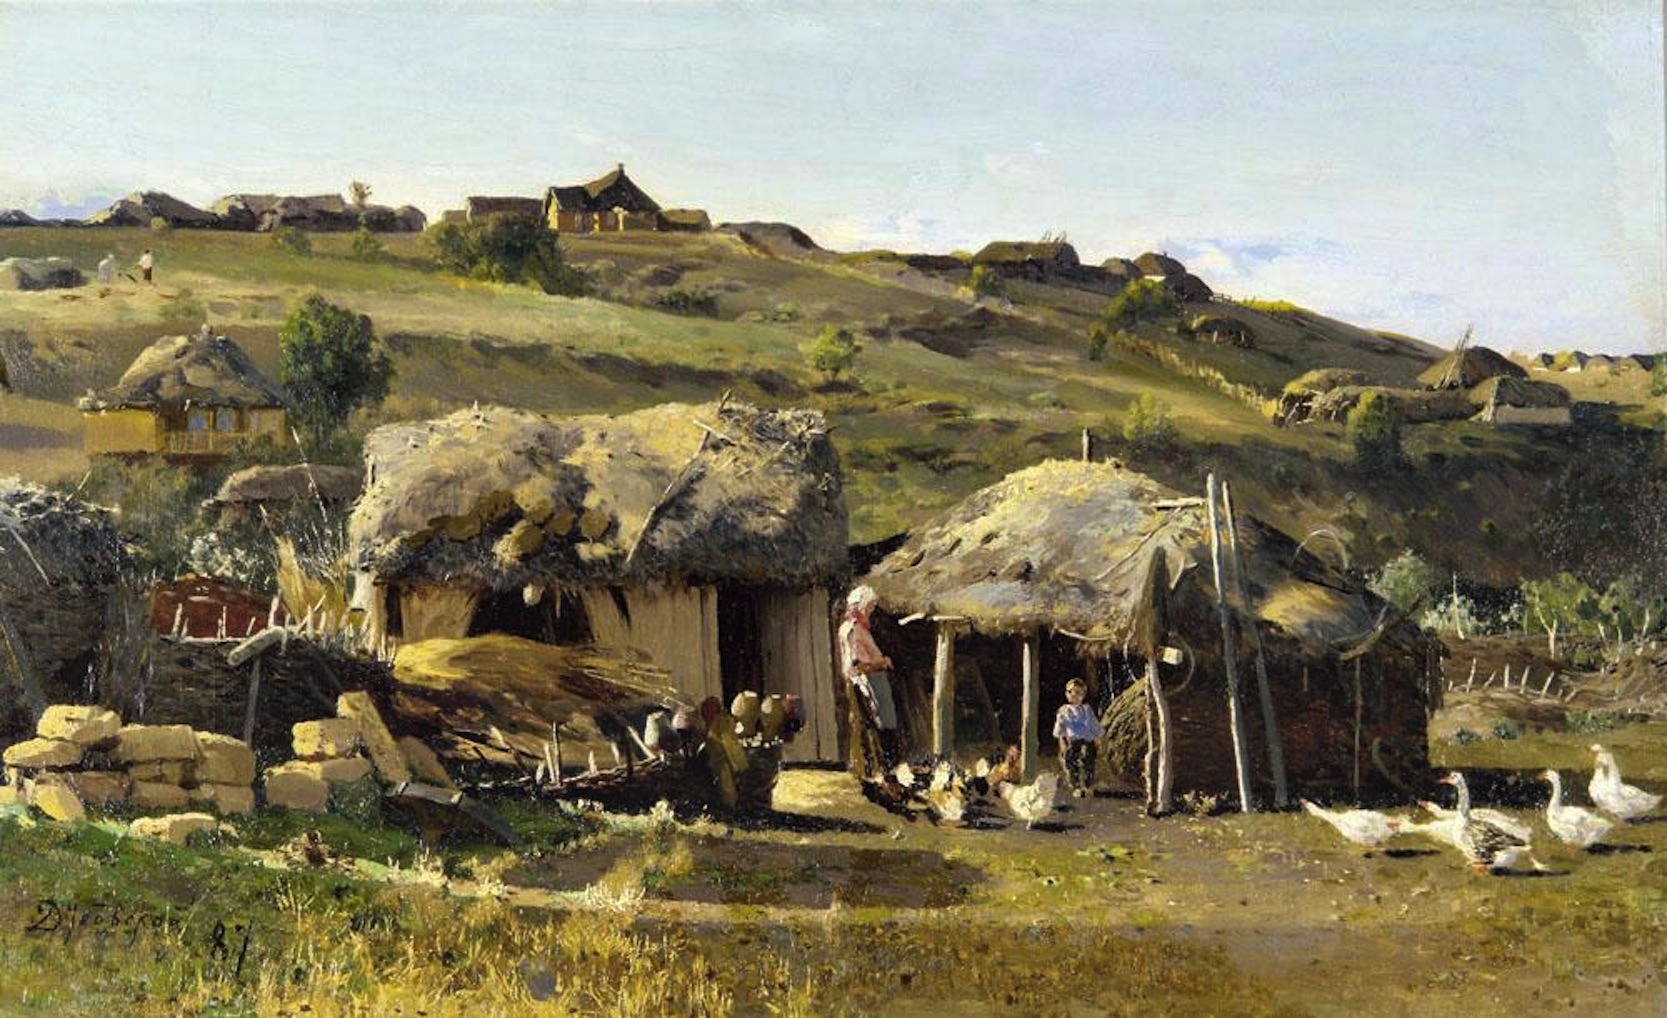
landscape, nature, people, sky, countryside, hill, country, summer, hut, village, spring, scenic, artistic, painting, trees, outside, art, clouds, ruins, homes, houses, huts, rural area, artistry, oil on canvas, ancient history, nikolay dubovskoy